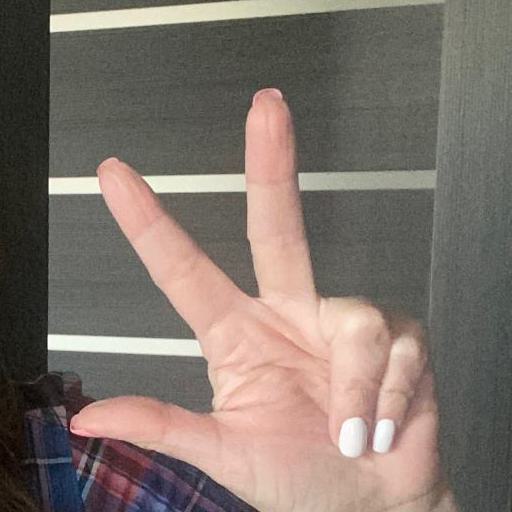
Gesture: three2